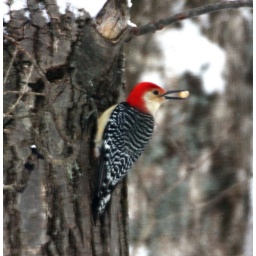
Yesterday was a great day by my feeders. Had some different birds , including this red bellied woodpecker.